Gajendragad

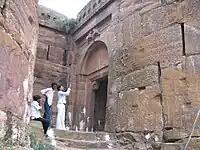
Gajendragad Fort

The pilgrim Kalakaleshwara temple, is a huge mountain with the temple carved into it. This is a weekend destination which could be wound up in a day's time. One can see many windmills lined on the hill opposite the hill on which the temple is located.